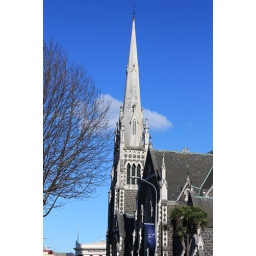
The sky in Dunedin is not always so blue like today because of the endless rain.